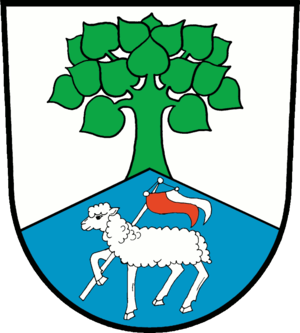
Rückersdorf est une commune de Brandebourg, située dans l'arrondissement d'Elbe-Elster.